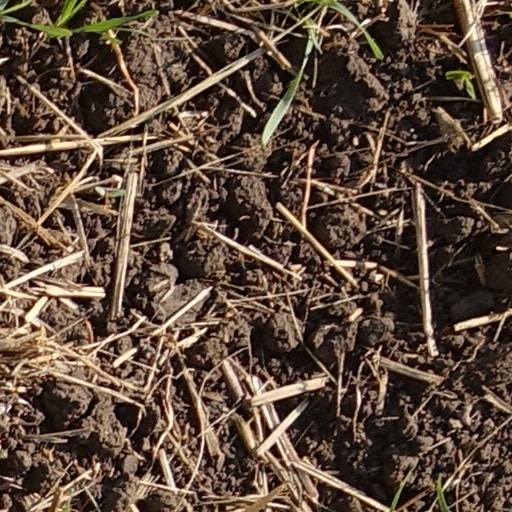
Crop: wheat